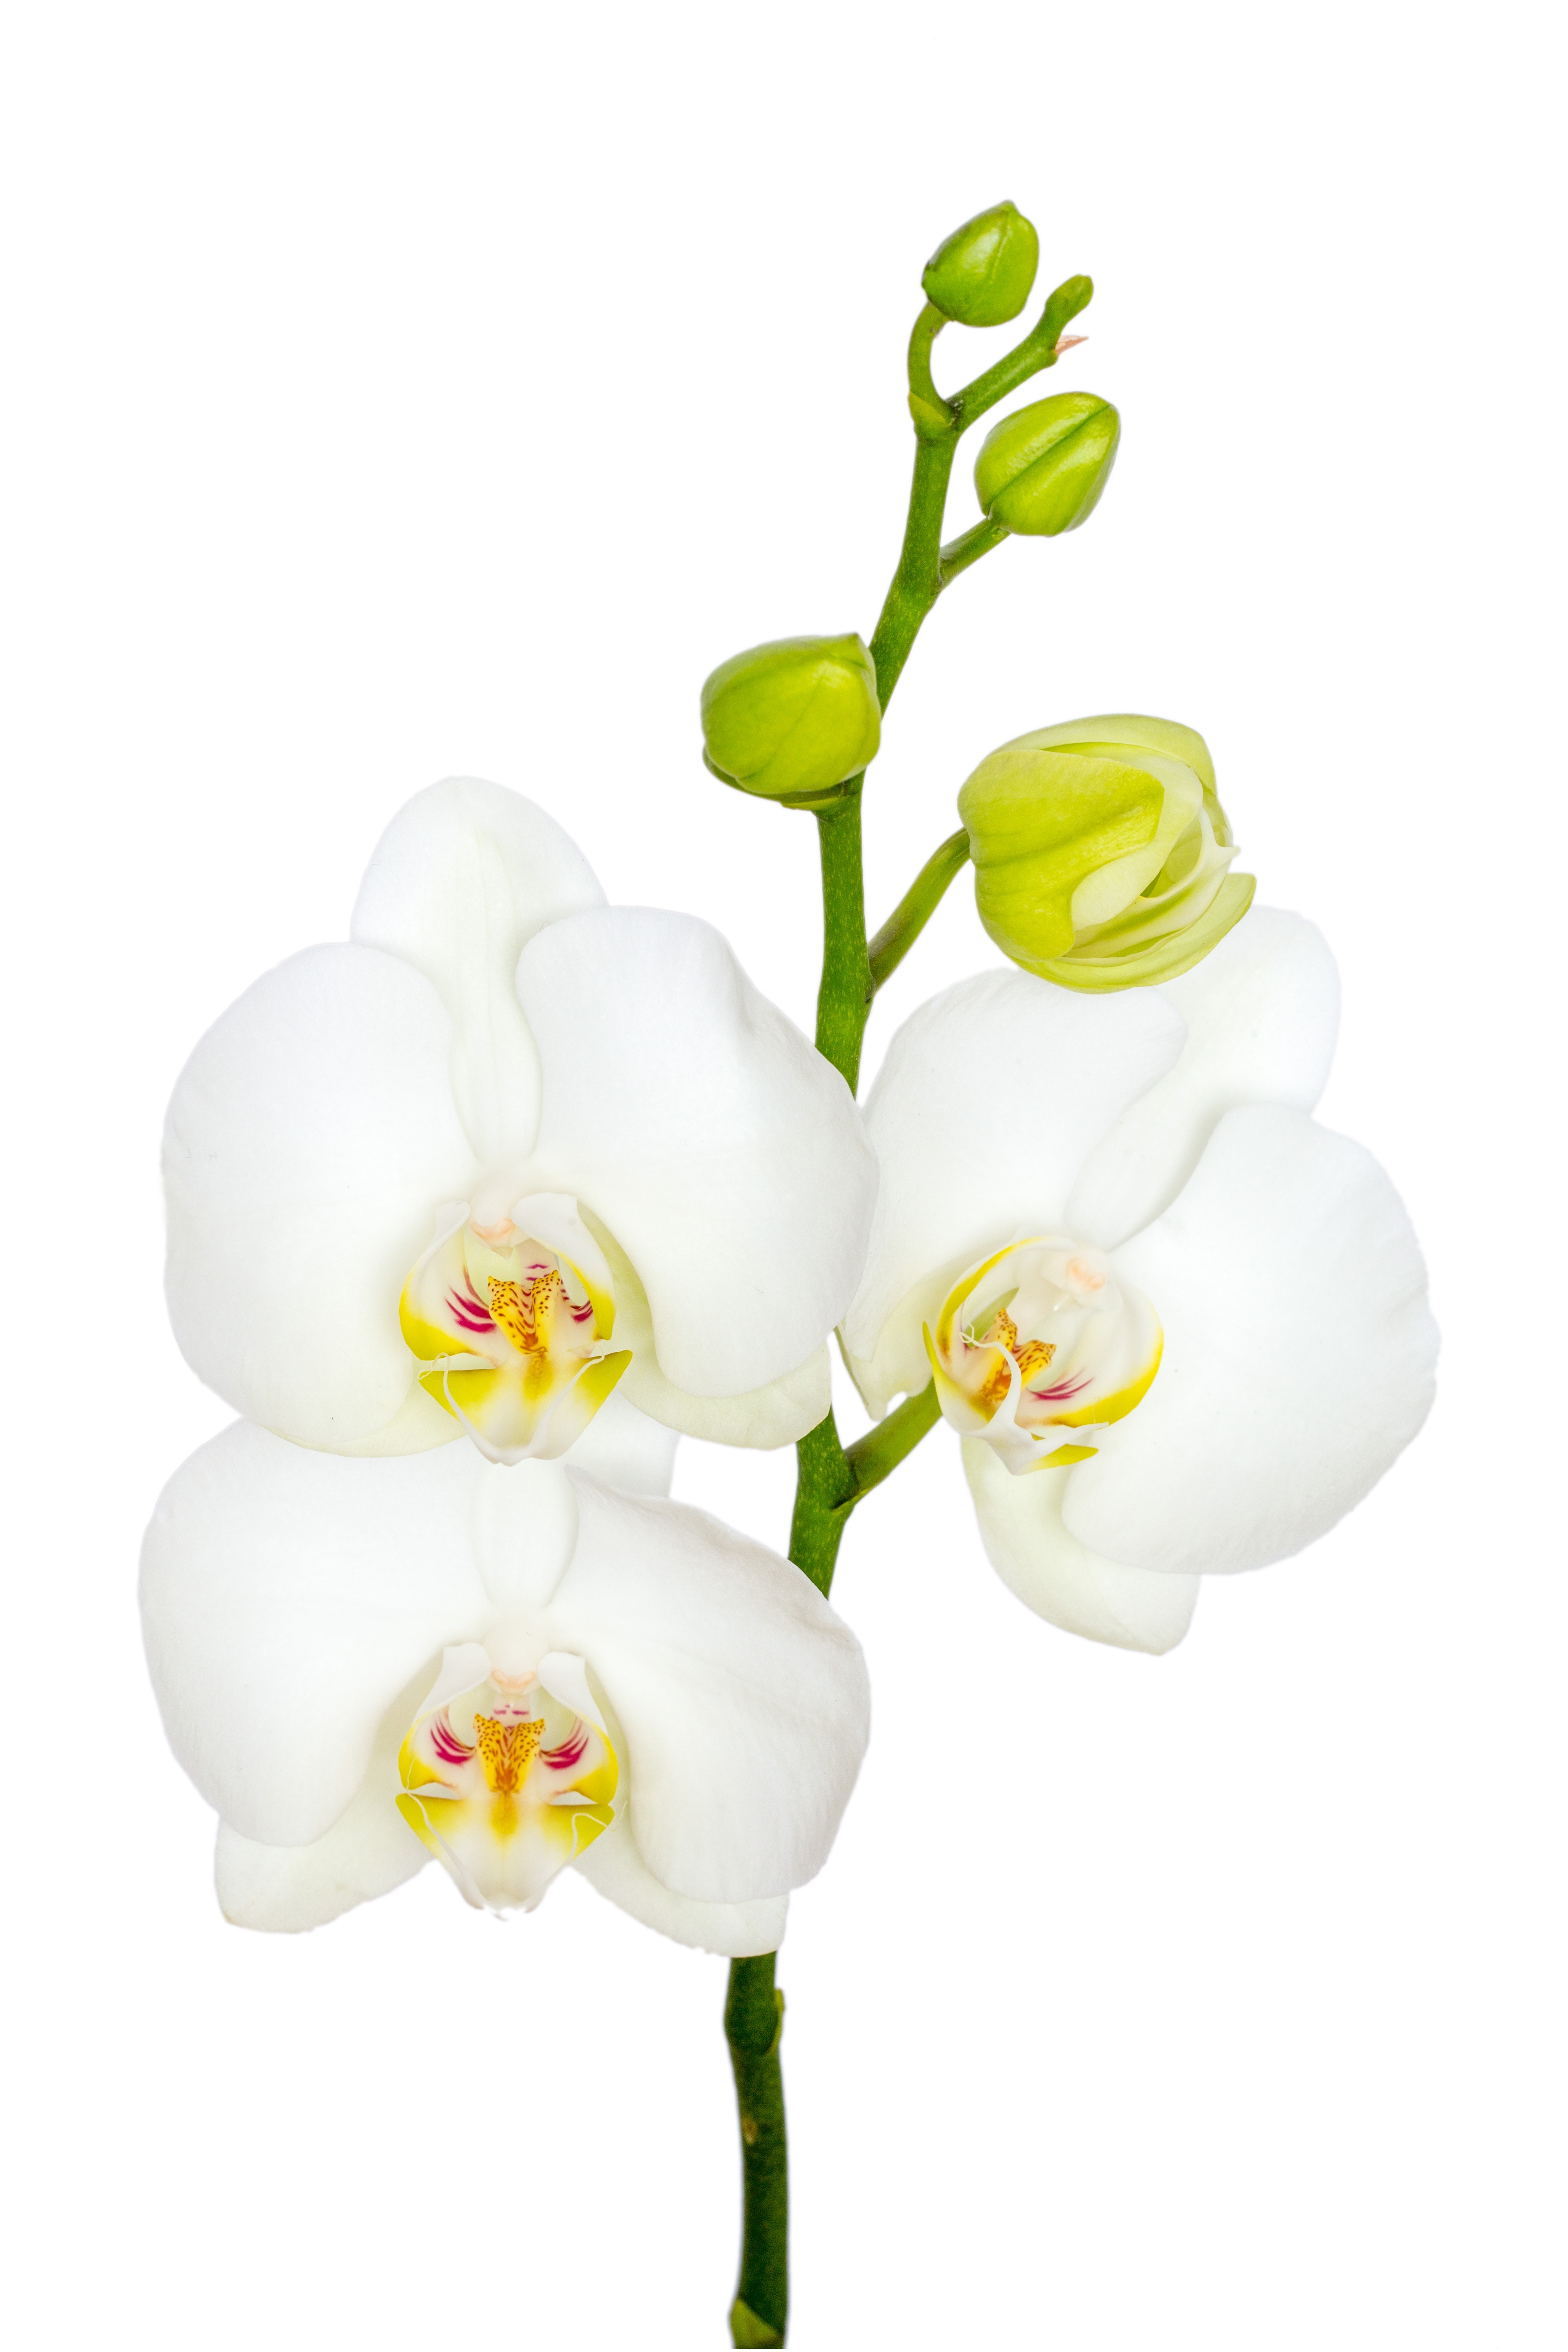
flower, plant, moth orchid, yellow, product, land plant, flowering plant, petal, cut flowers